Nora Marks Dauenhauer

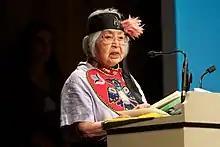
Nora Dauenhauer in 2011

Nora Marks Keixwnéi Dauenhauer (May 8, 1927 – September 25, 2017) was a Tlingit poet, short-story writer, and Tlingit language scholar from Alaska. She won an American Book Award for "Russians in Tlingit America: The Battles of Sitka, 1802 And 1804." Nora was Alaska State Writer Laureate from 2012 - 2014.